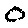
Label: 0